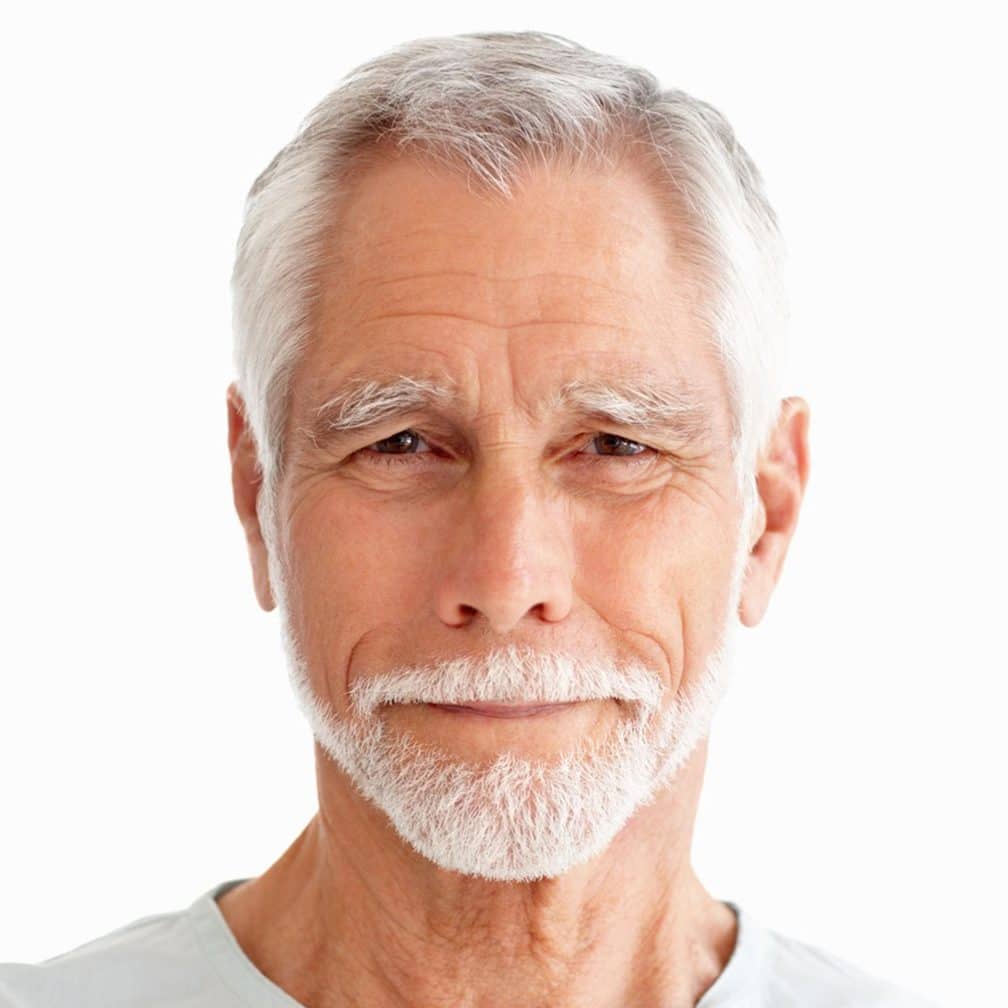
Gender: men